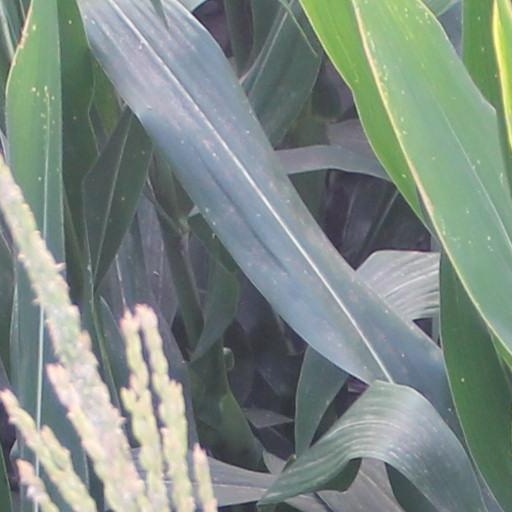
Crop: maize; corn